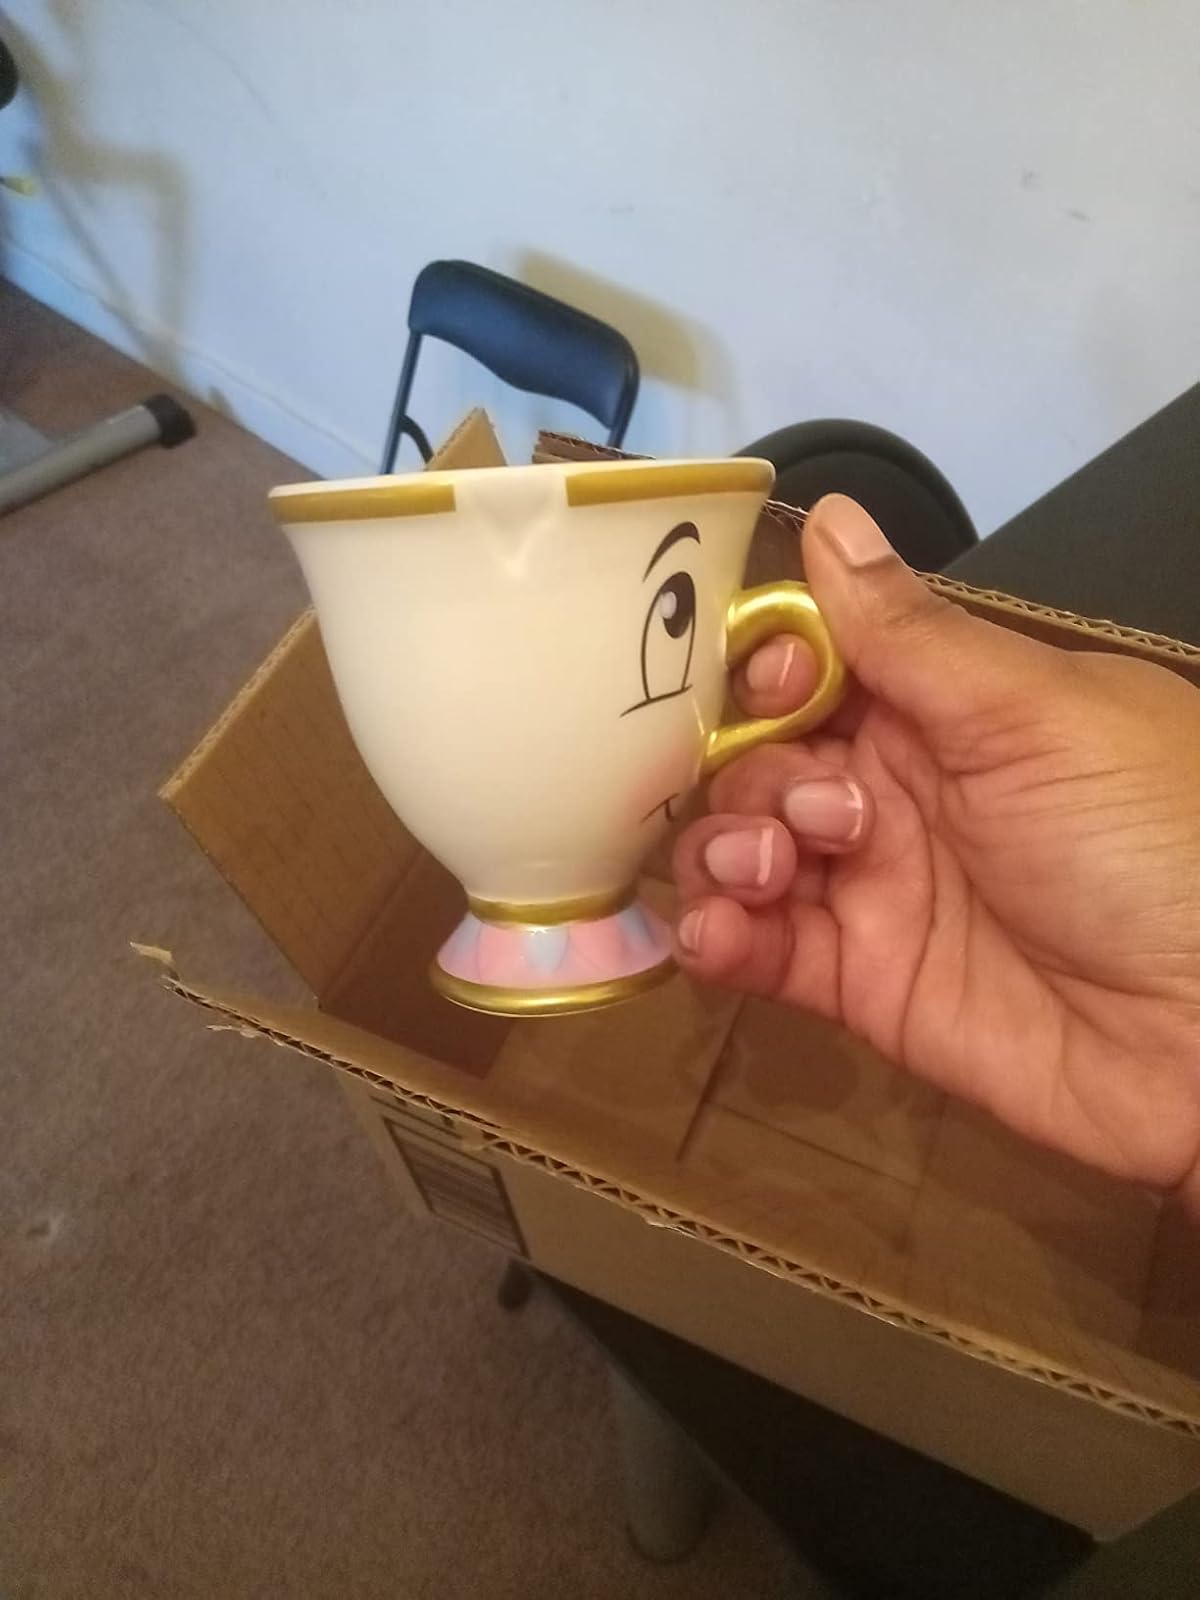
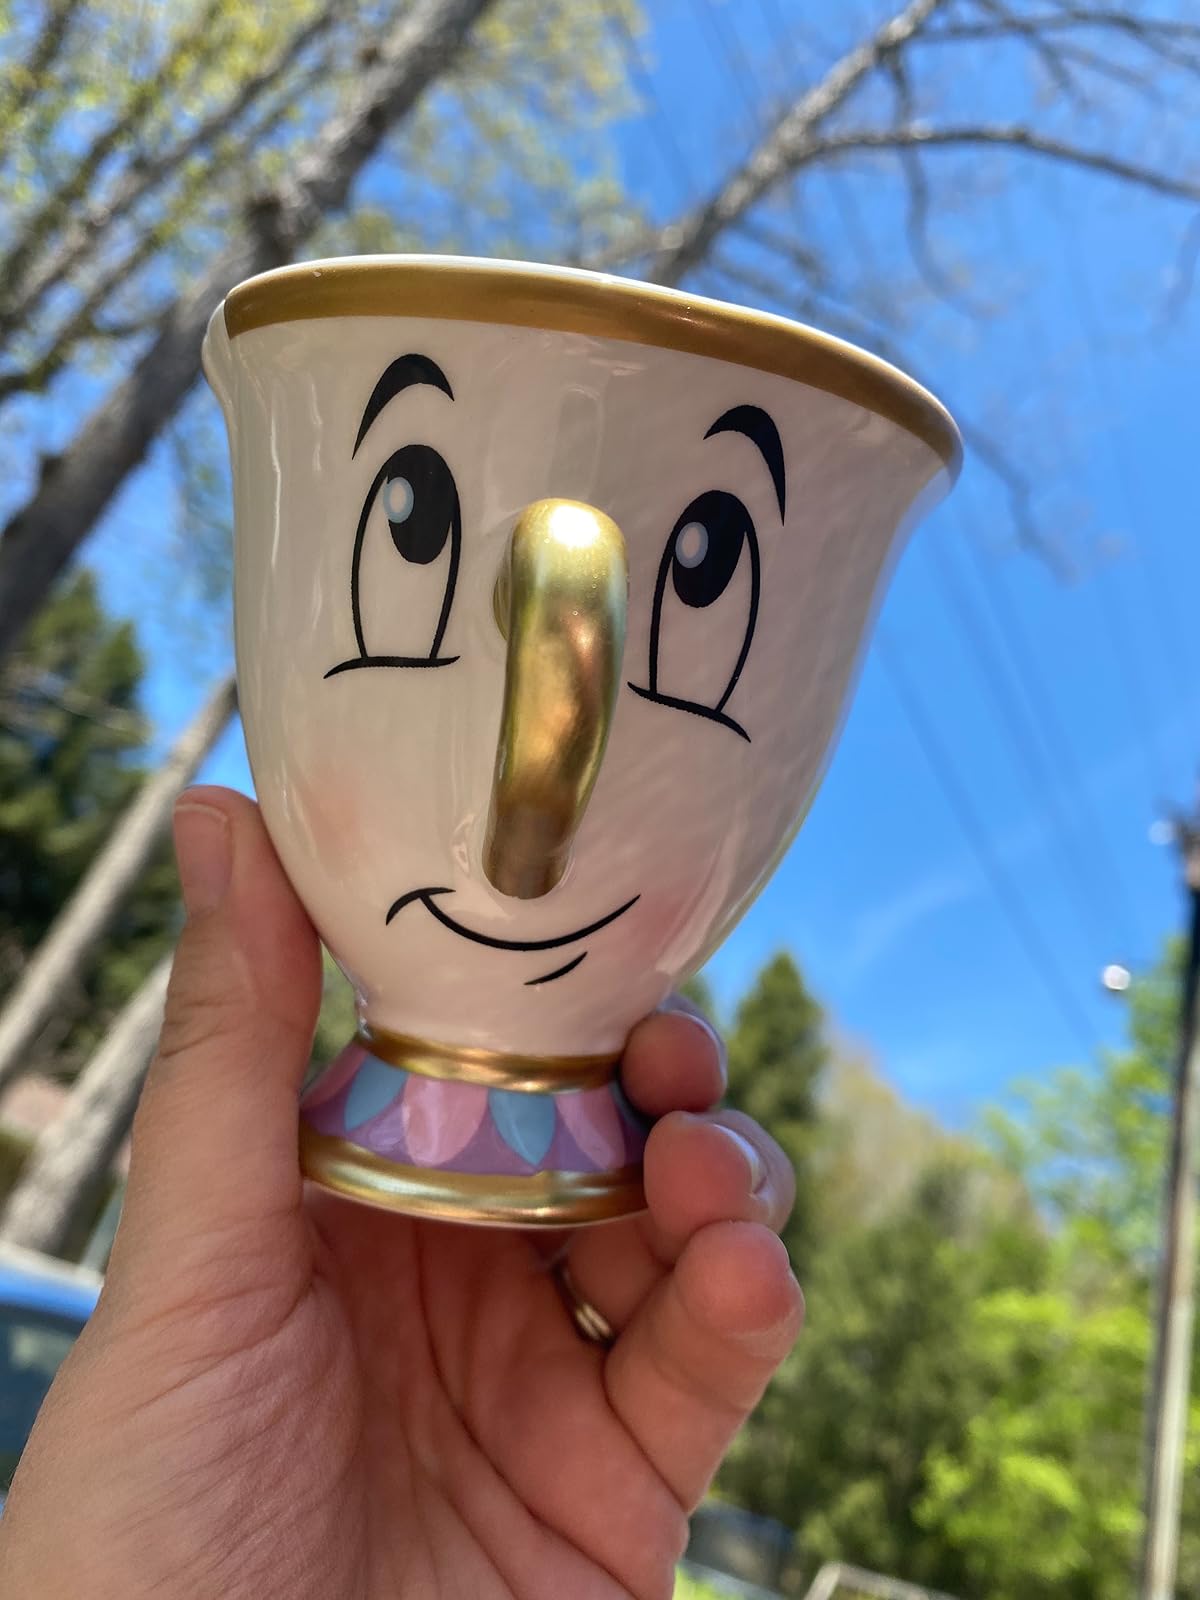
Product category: items_mug
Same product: yes